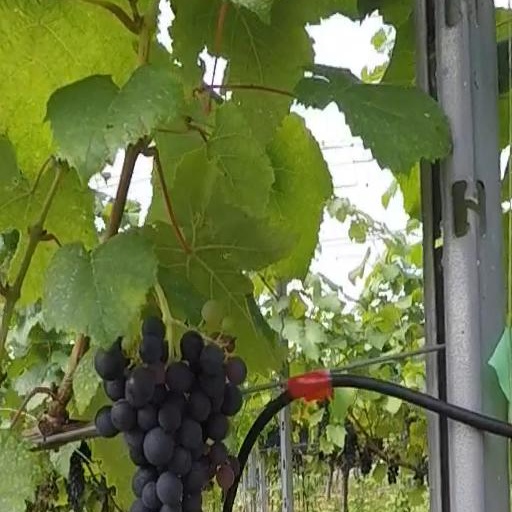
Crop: grape